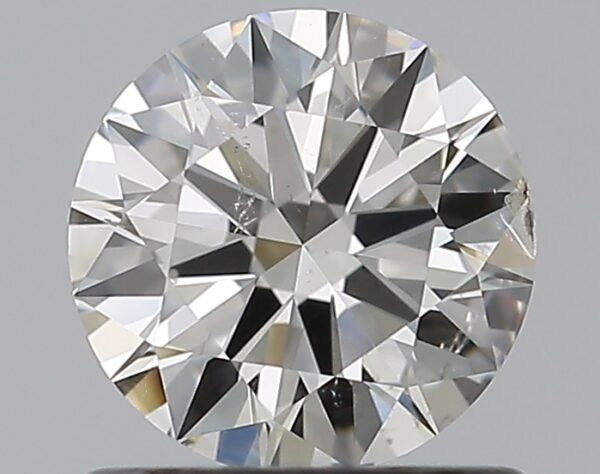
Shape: round
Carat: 0.7
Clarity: SI2
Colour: J
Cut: EX
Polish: EX
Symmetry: EX
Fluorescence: N
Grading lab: GIA
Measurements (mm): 5.77 x 5.79 x 3.45